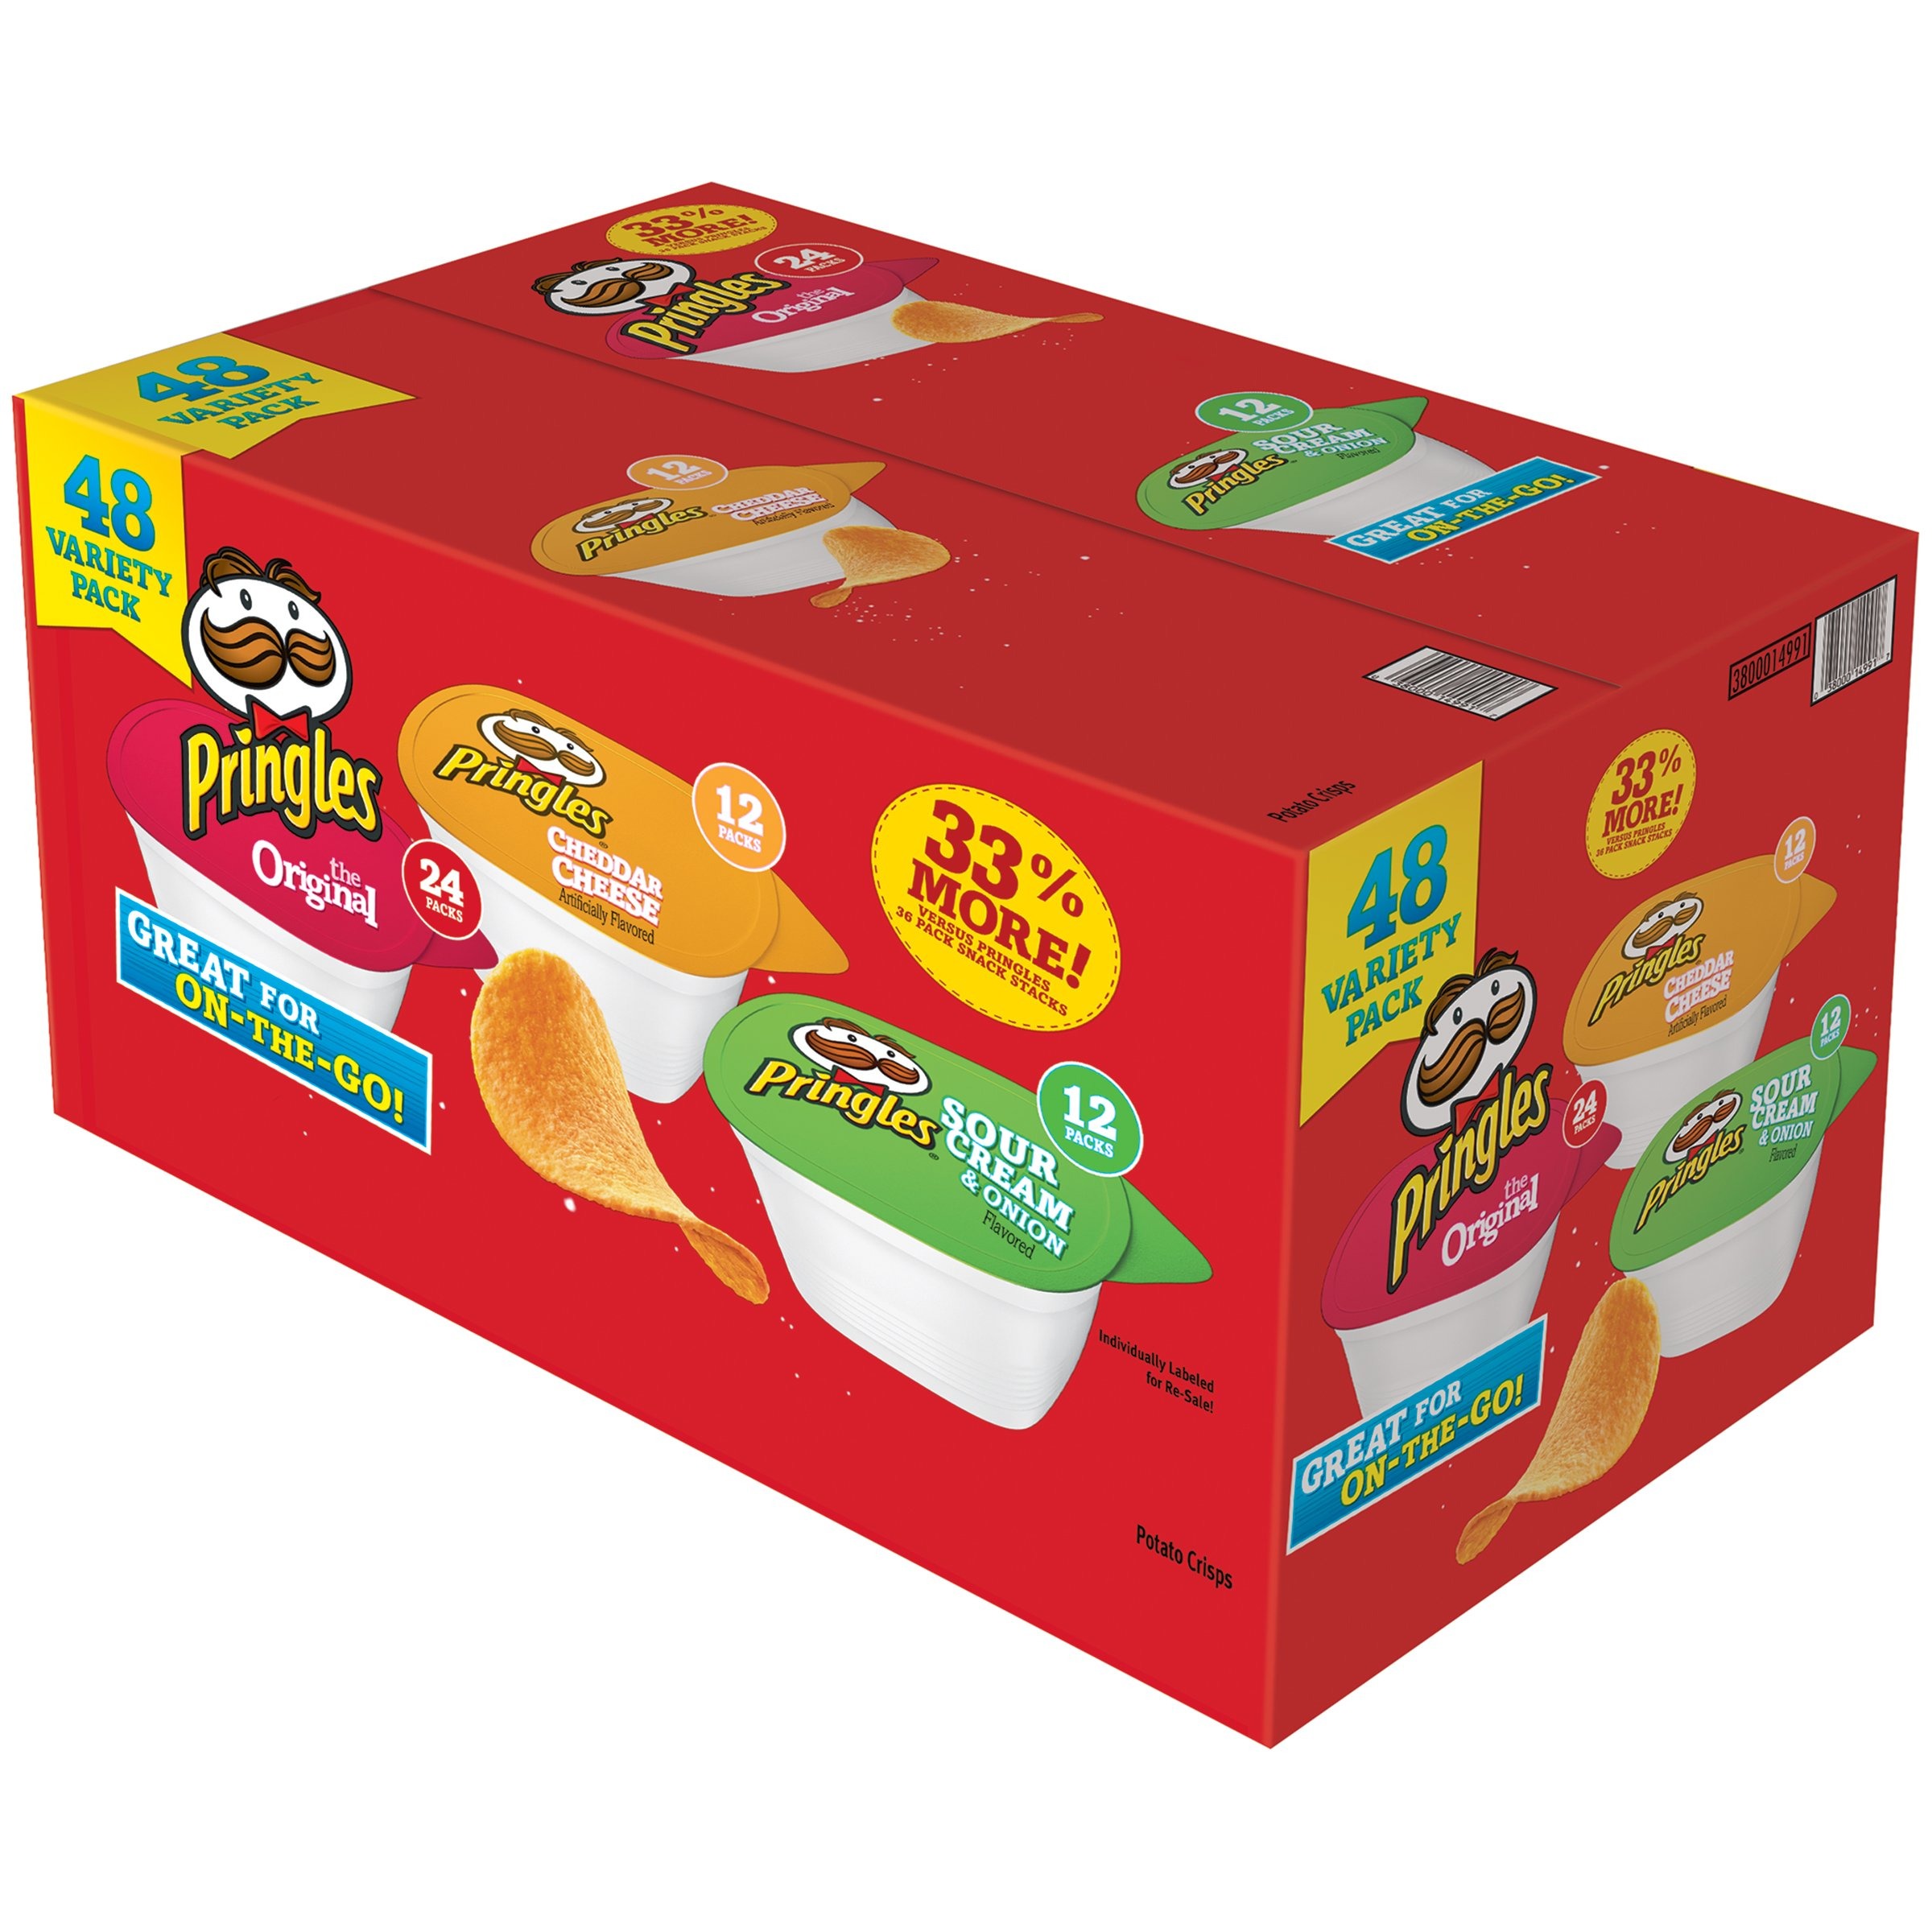
Item Name: Pringles Bulk Single Serve Packs, 48 Count
Bullet Point 1: Great for on the go
Bullet Point 2: Labeled foe resale
Bullet Point 3: Potato crisps
Value: 48.0
Unit: Count

Price: 29.49